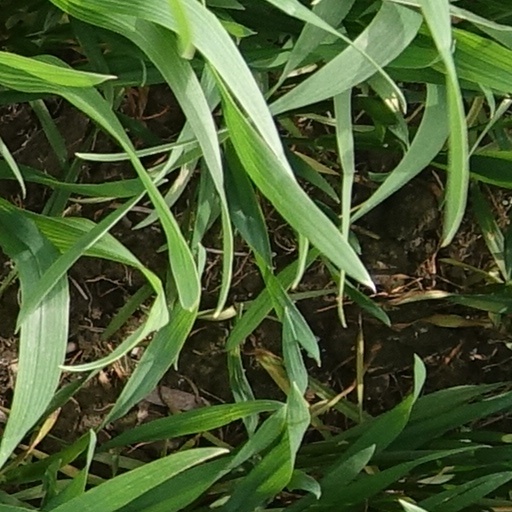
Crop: wheat